Panjab University

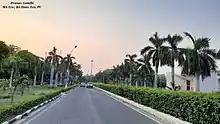
Panjab University Campus

In April 2024, Panjab University in Chandigarh became one of the first universities in India to grant menstrual leave to female students, starting from the session 2024-25. The policy will allow leave of one day per one calendar month of teaching and maximum of four days leave per semester.